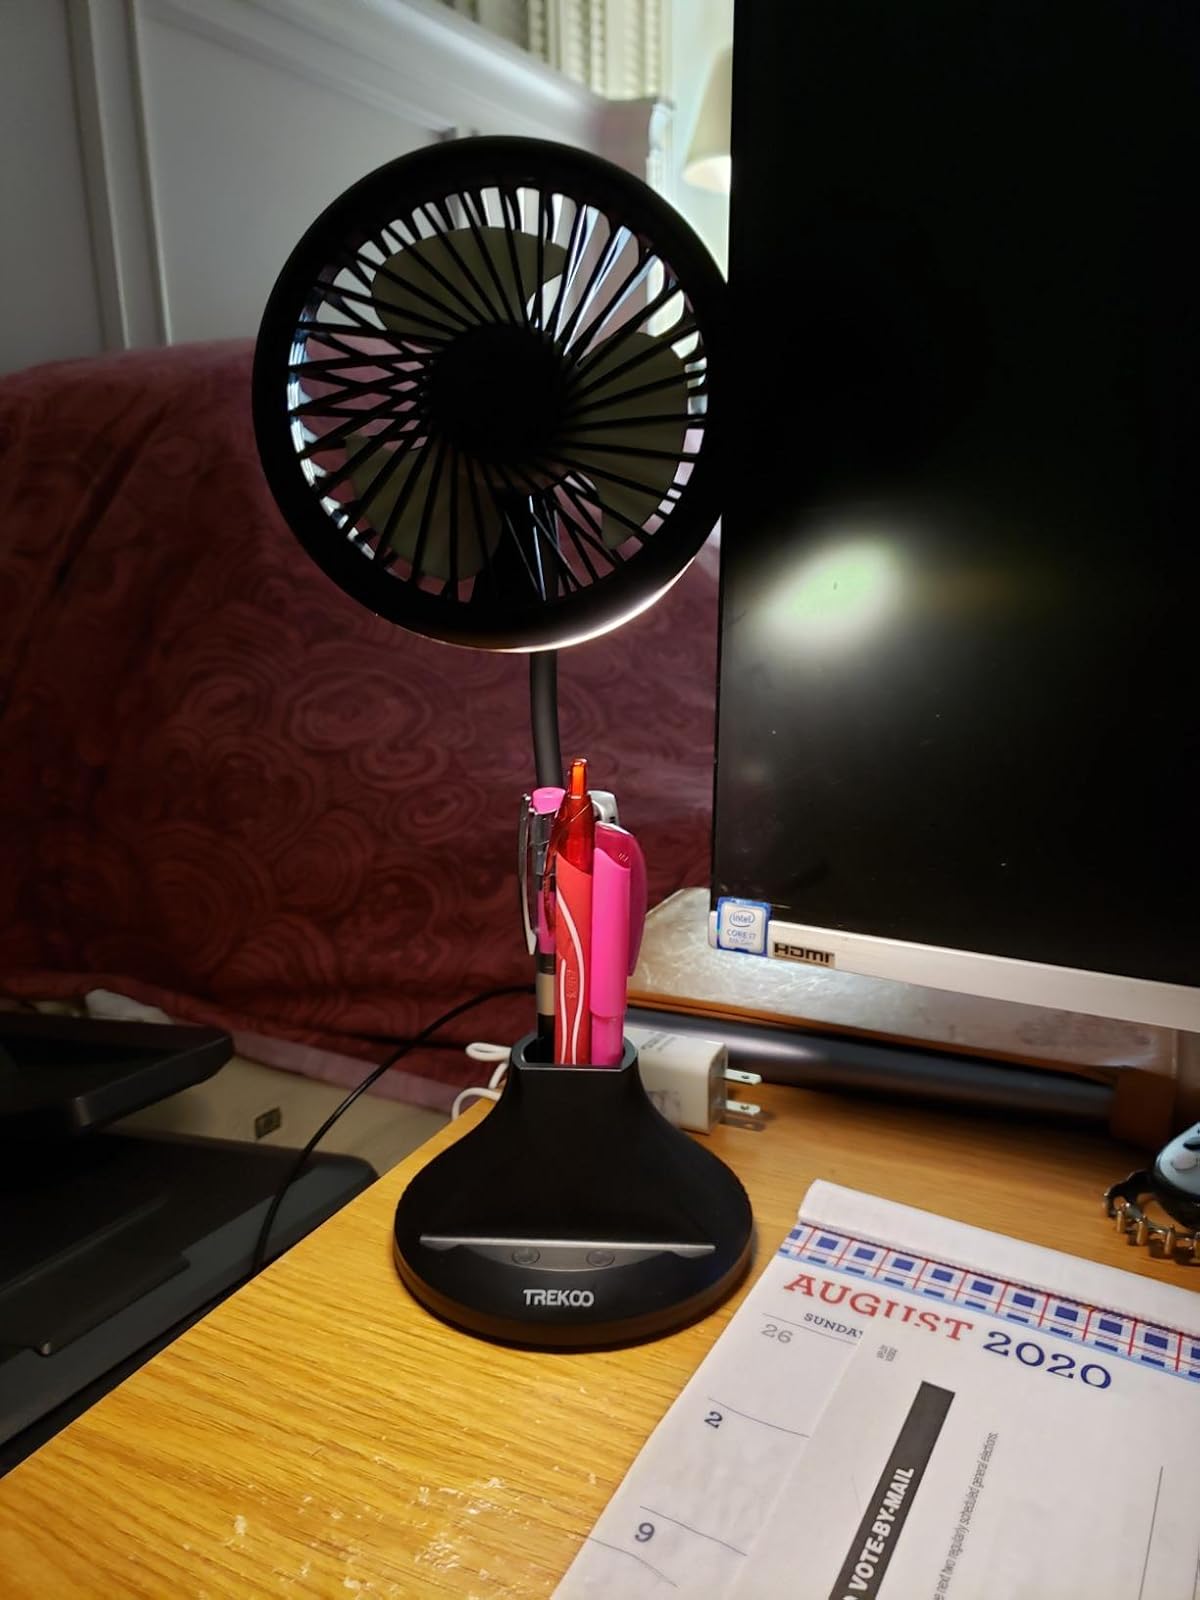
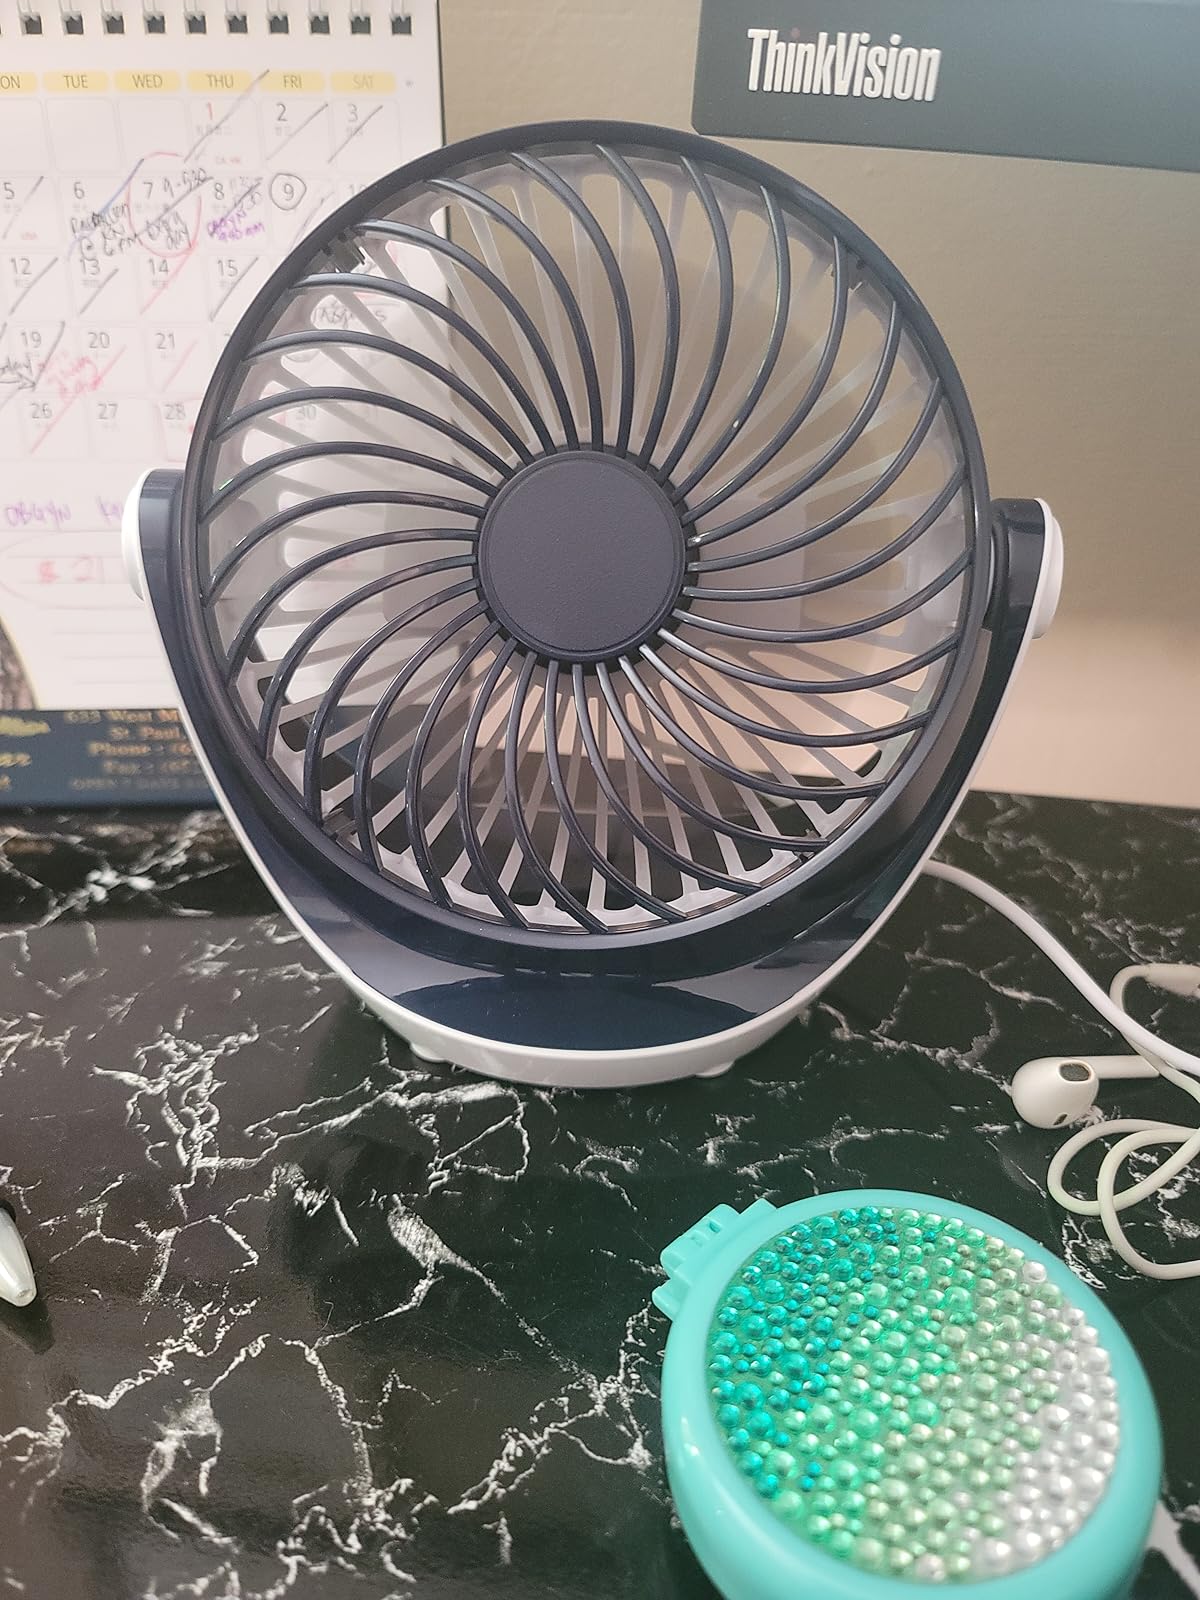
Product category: fan
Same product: no